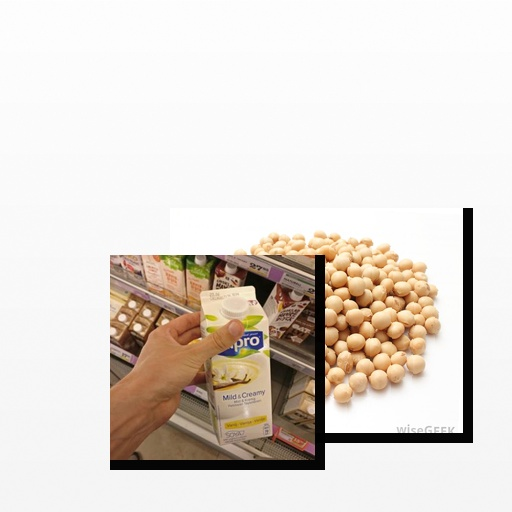
Food items: vanilla_soyghurt, soybean